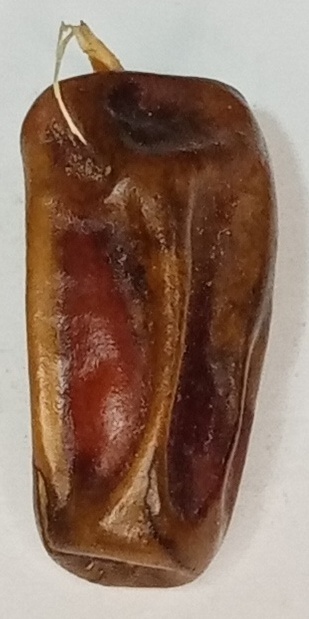
Variety: gajar
Size: small
Grade: grade-3